Delhi School of Management

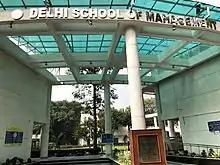
Delhi School of Management at DTU

Delhi School of Management (DSM) is a public business school under Delhi Technological University (formerly Delhi College of Engineering) in India. It offers two-year normal and executive Master of Business Administration (M.B.A) and Ph.D. degrees.